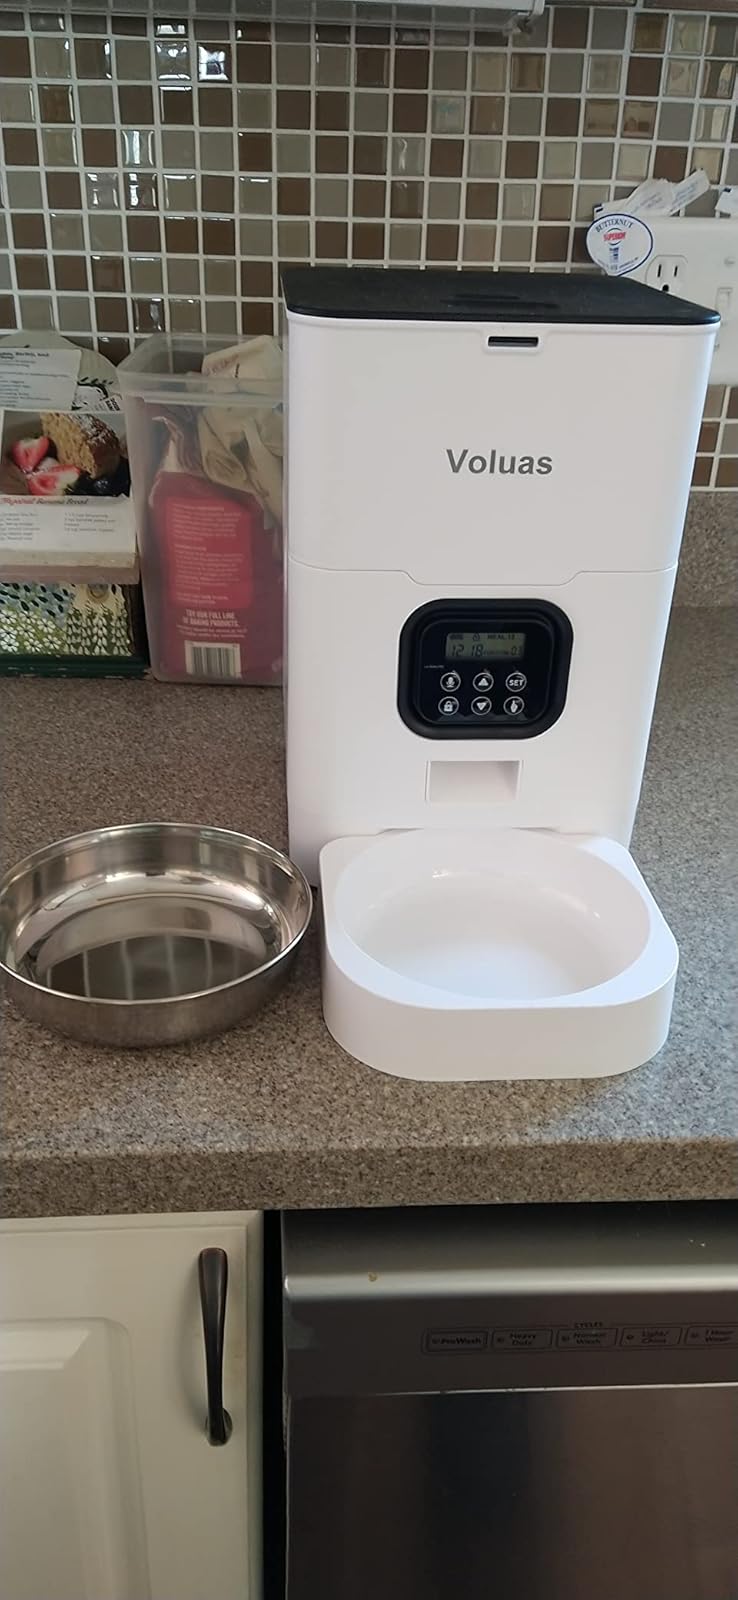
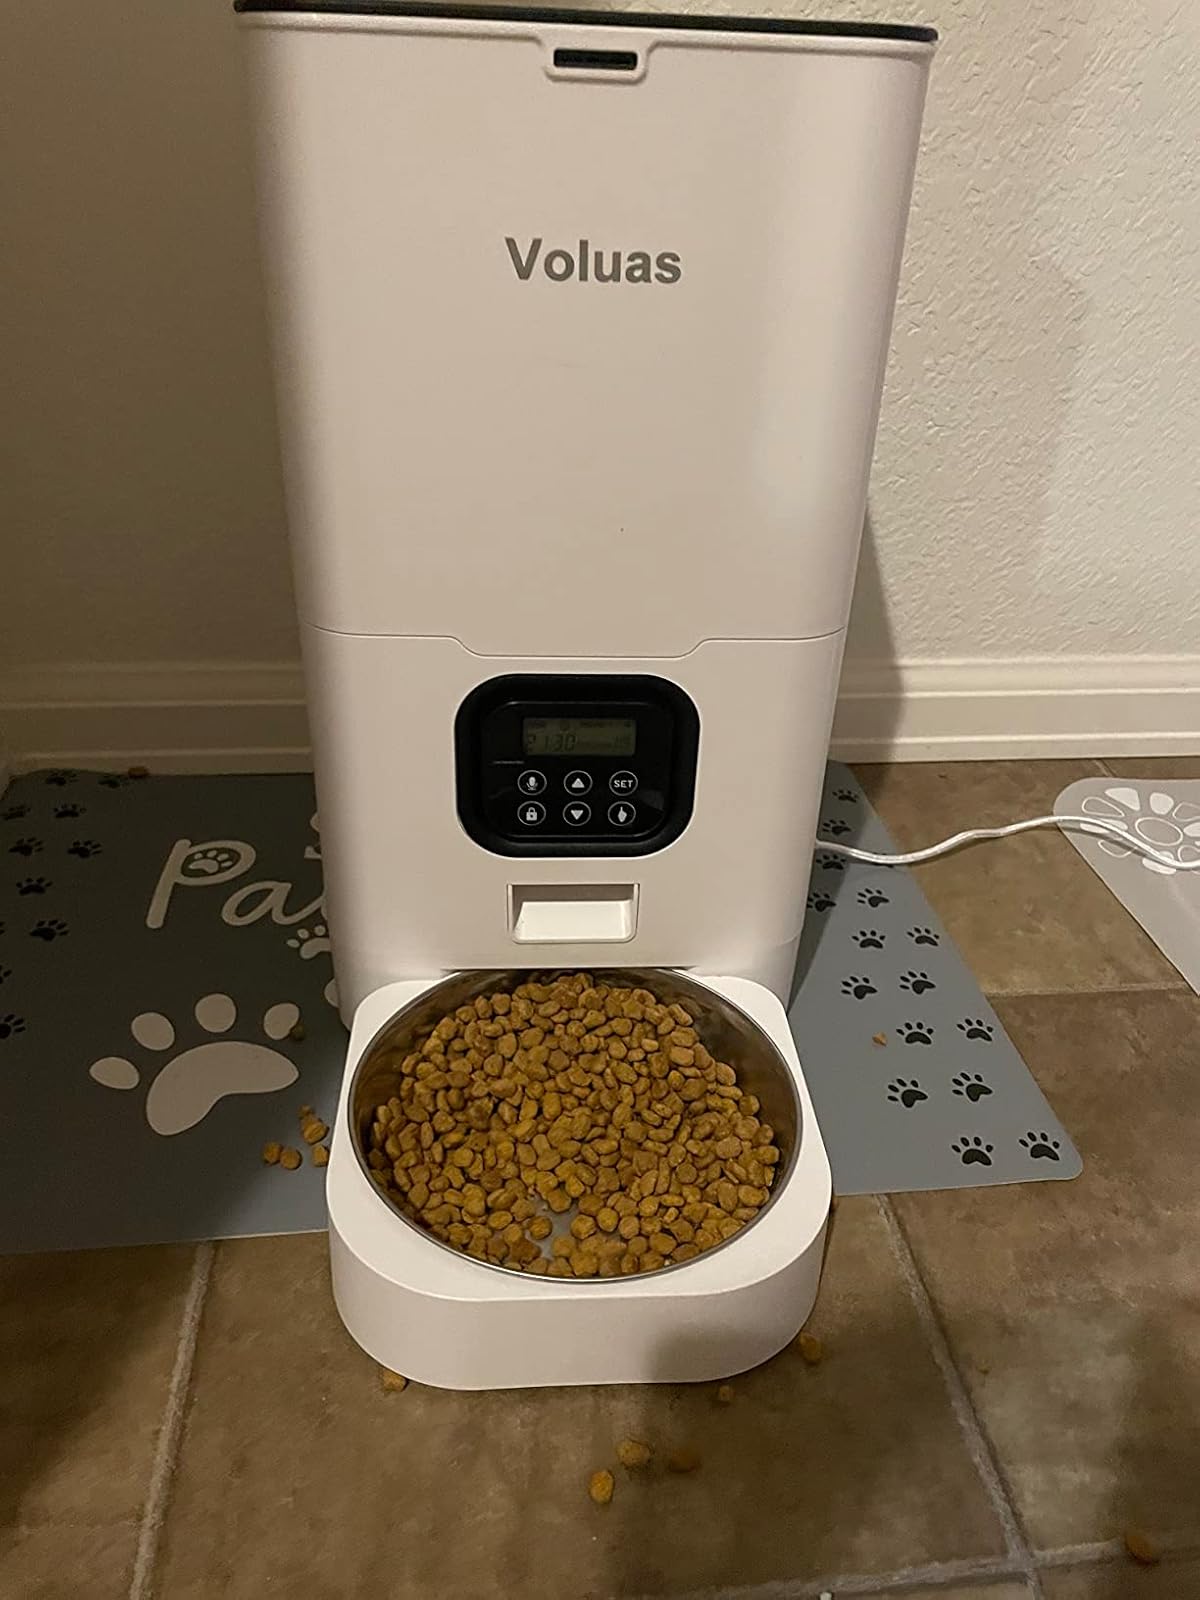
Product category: items_feeder
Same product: yes